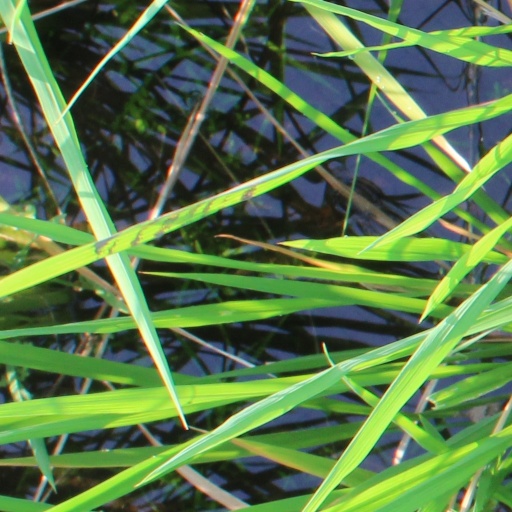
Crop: rice